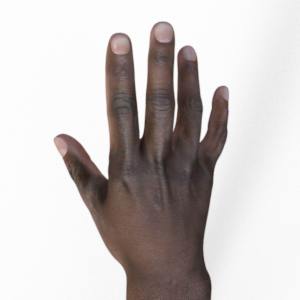
Label: paper